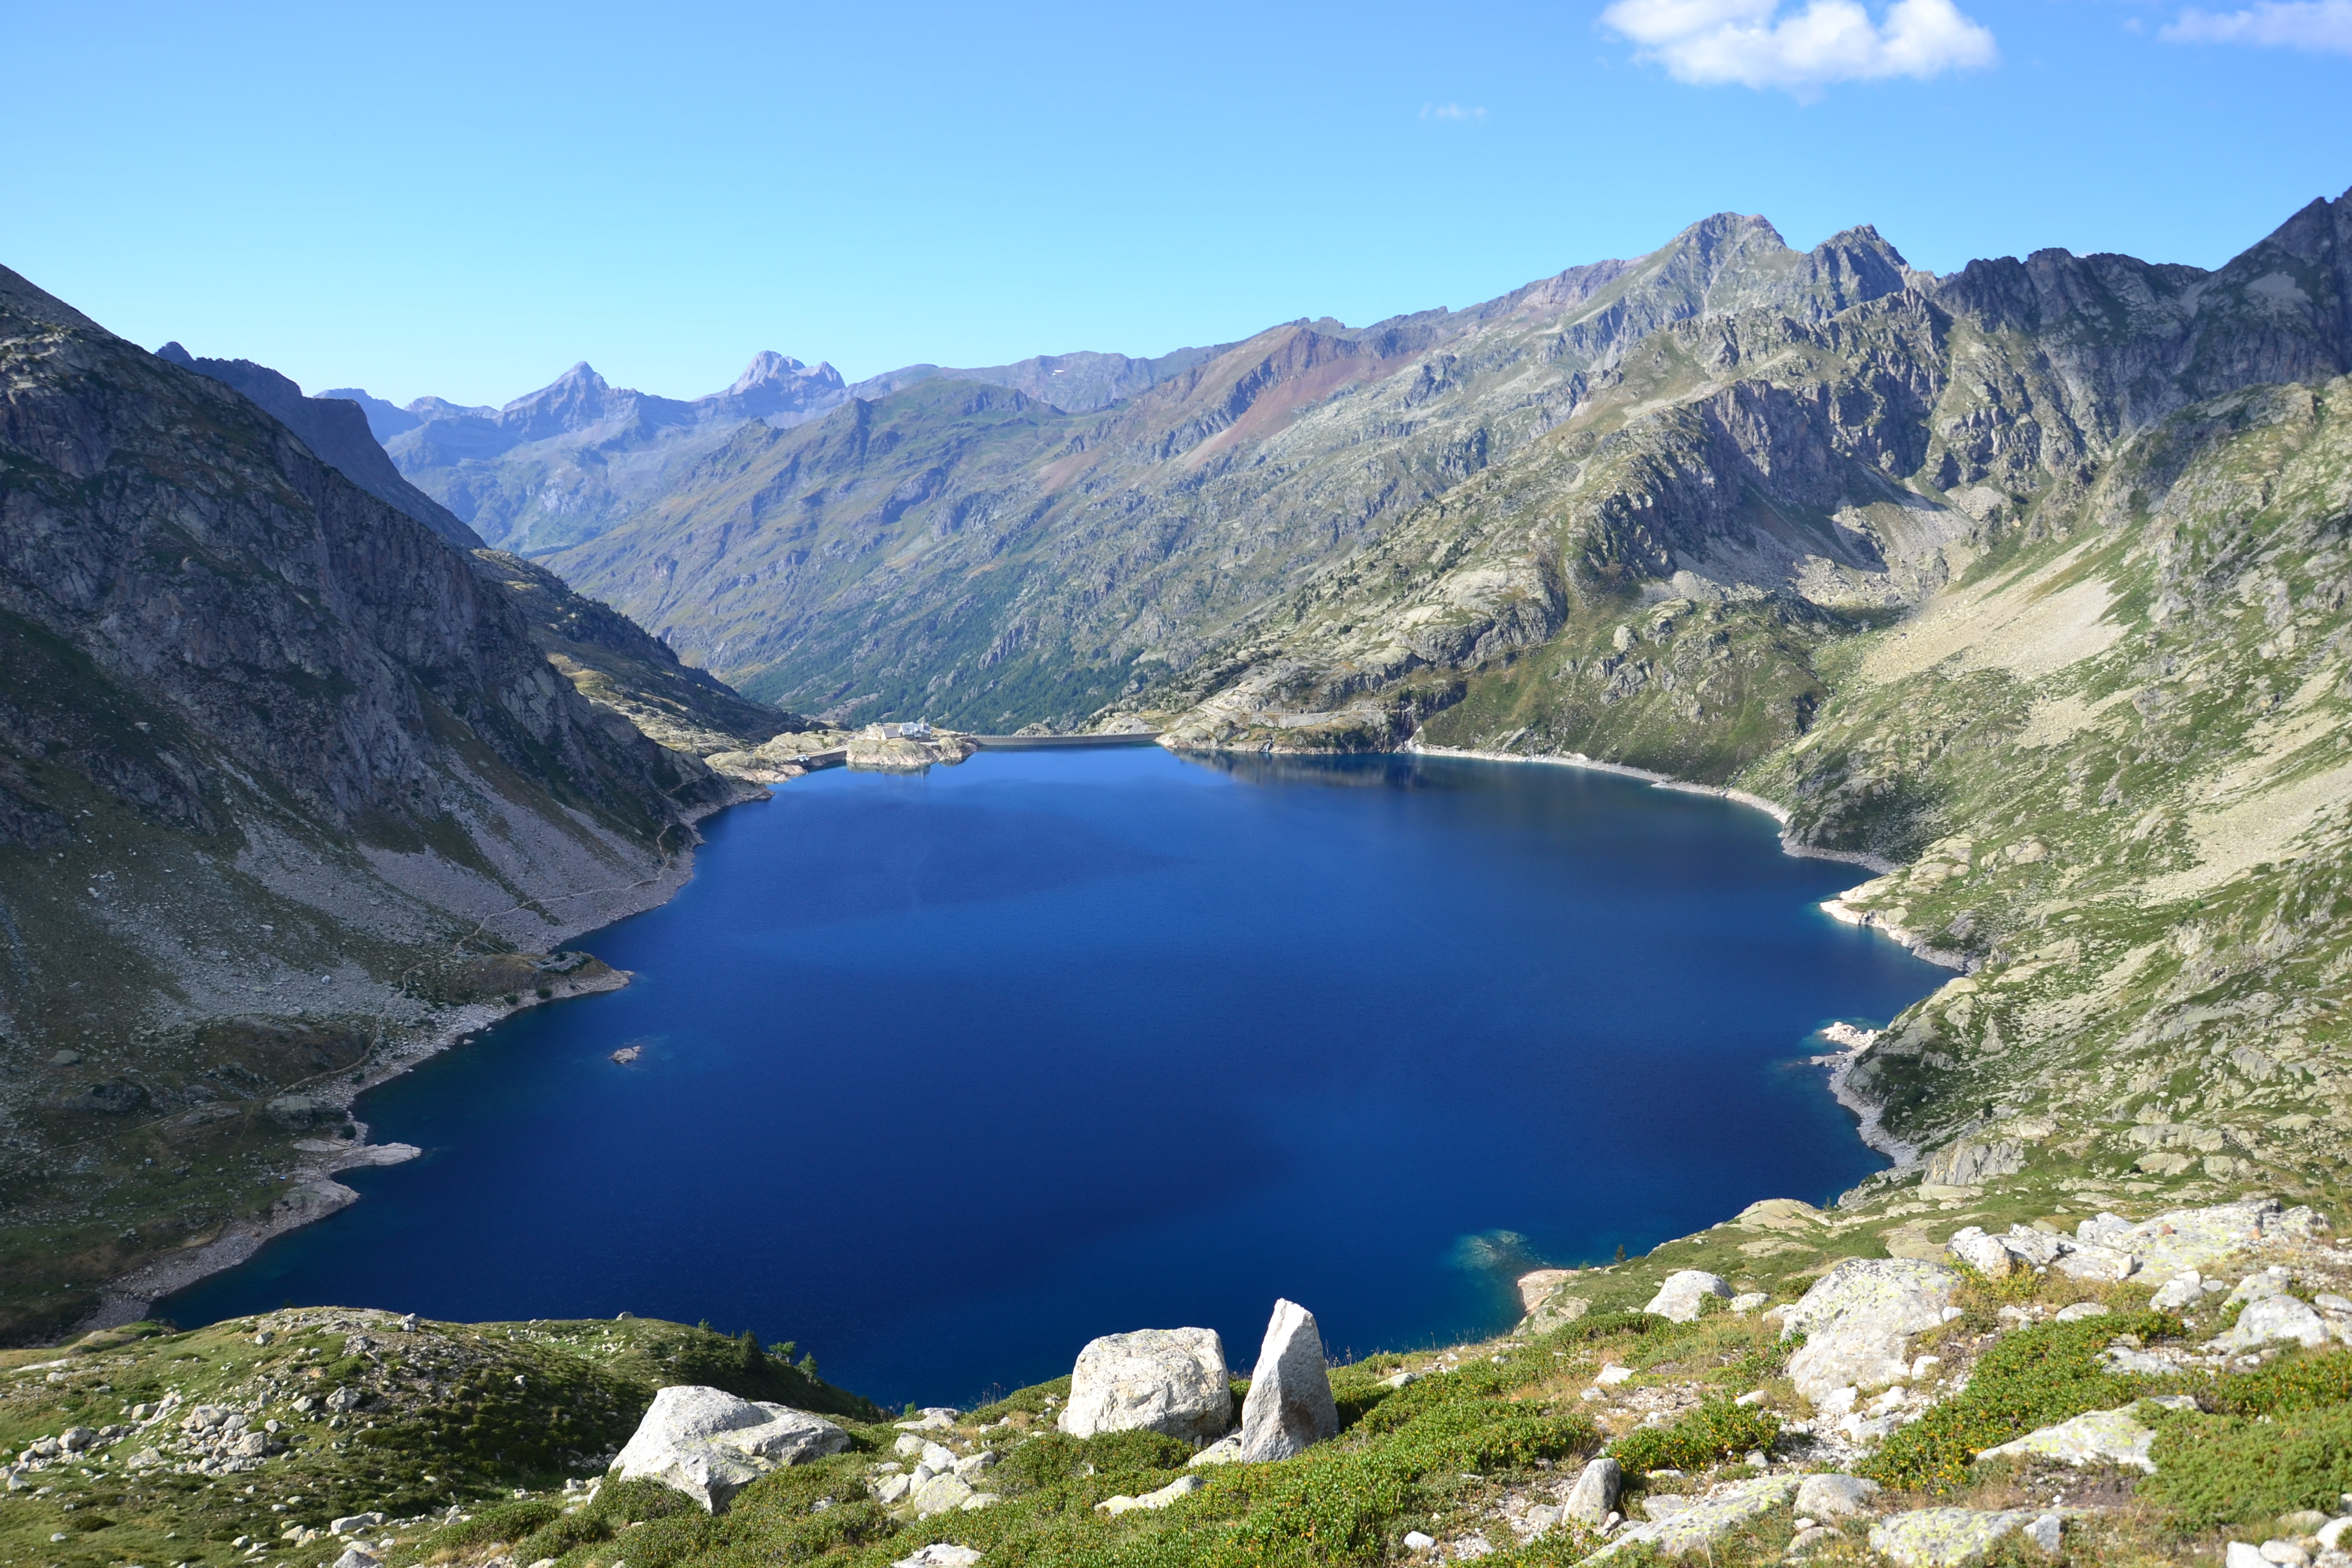
water, grass, wilderness, walking, mountain, lake, adventure, valley, mountain range, summer, scenic, fjord, reservoir, ridge, rocks, outdoors, daylight, mountains, alps, plateau, fell, loch, crater lake, pyrenees, moraine, landform, tarn, placid, mountain pass, mountainous landforms